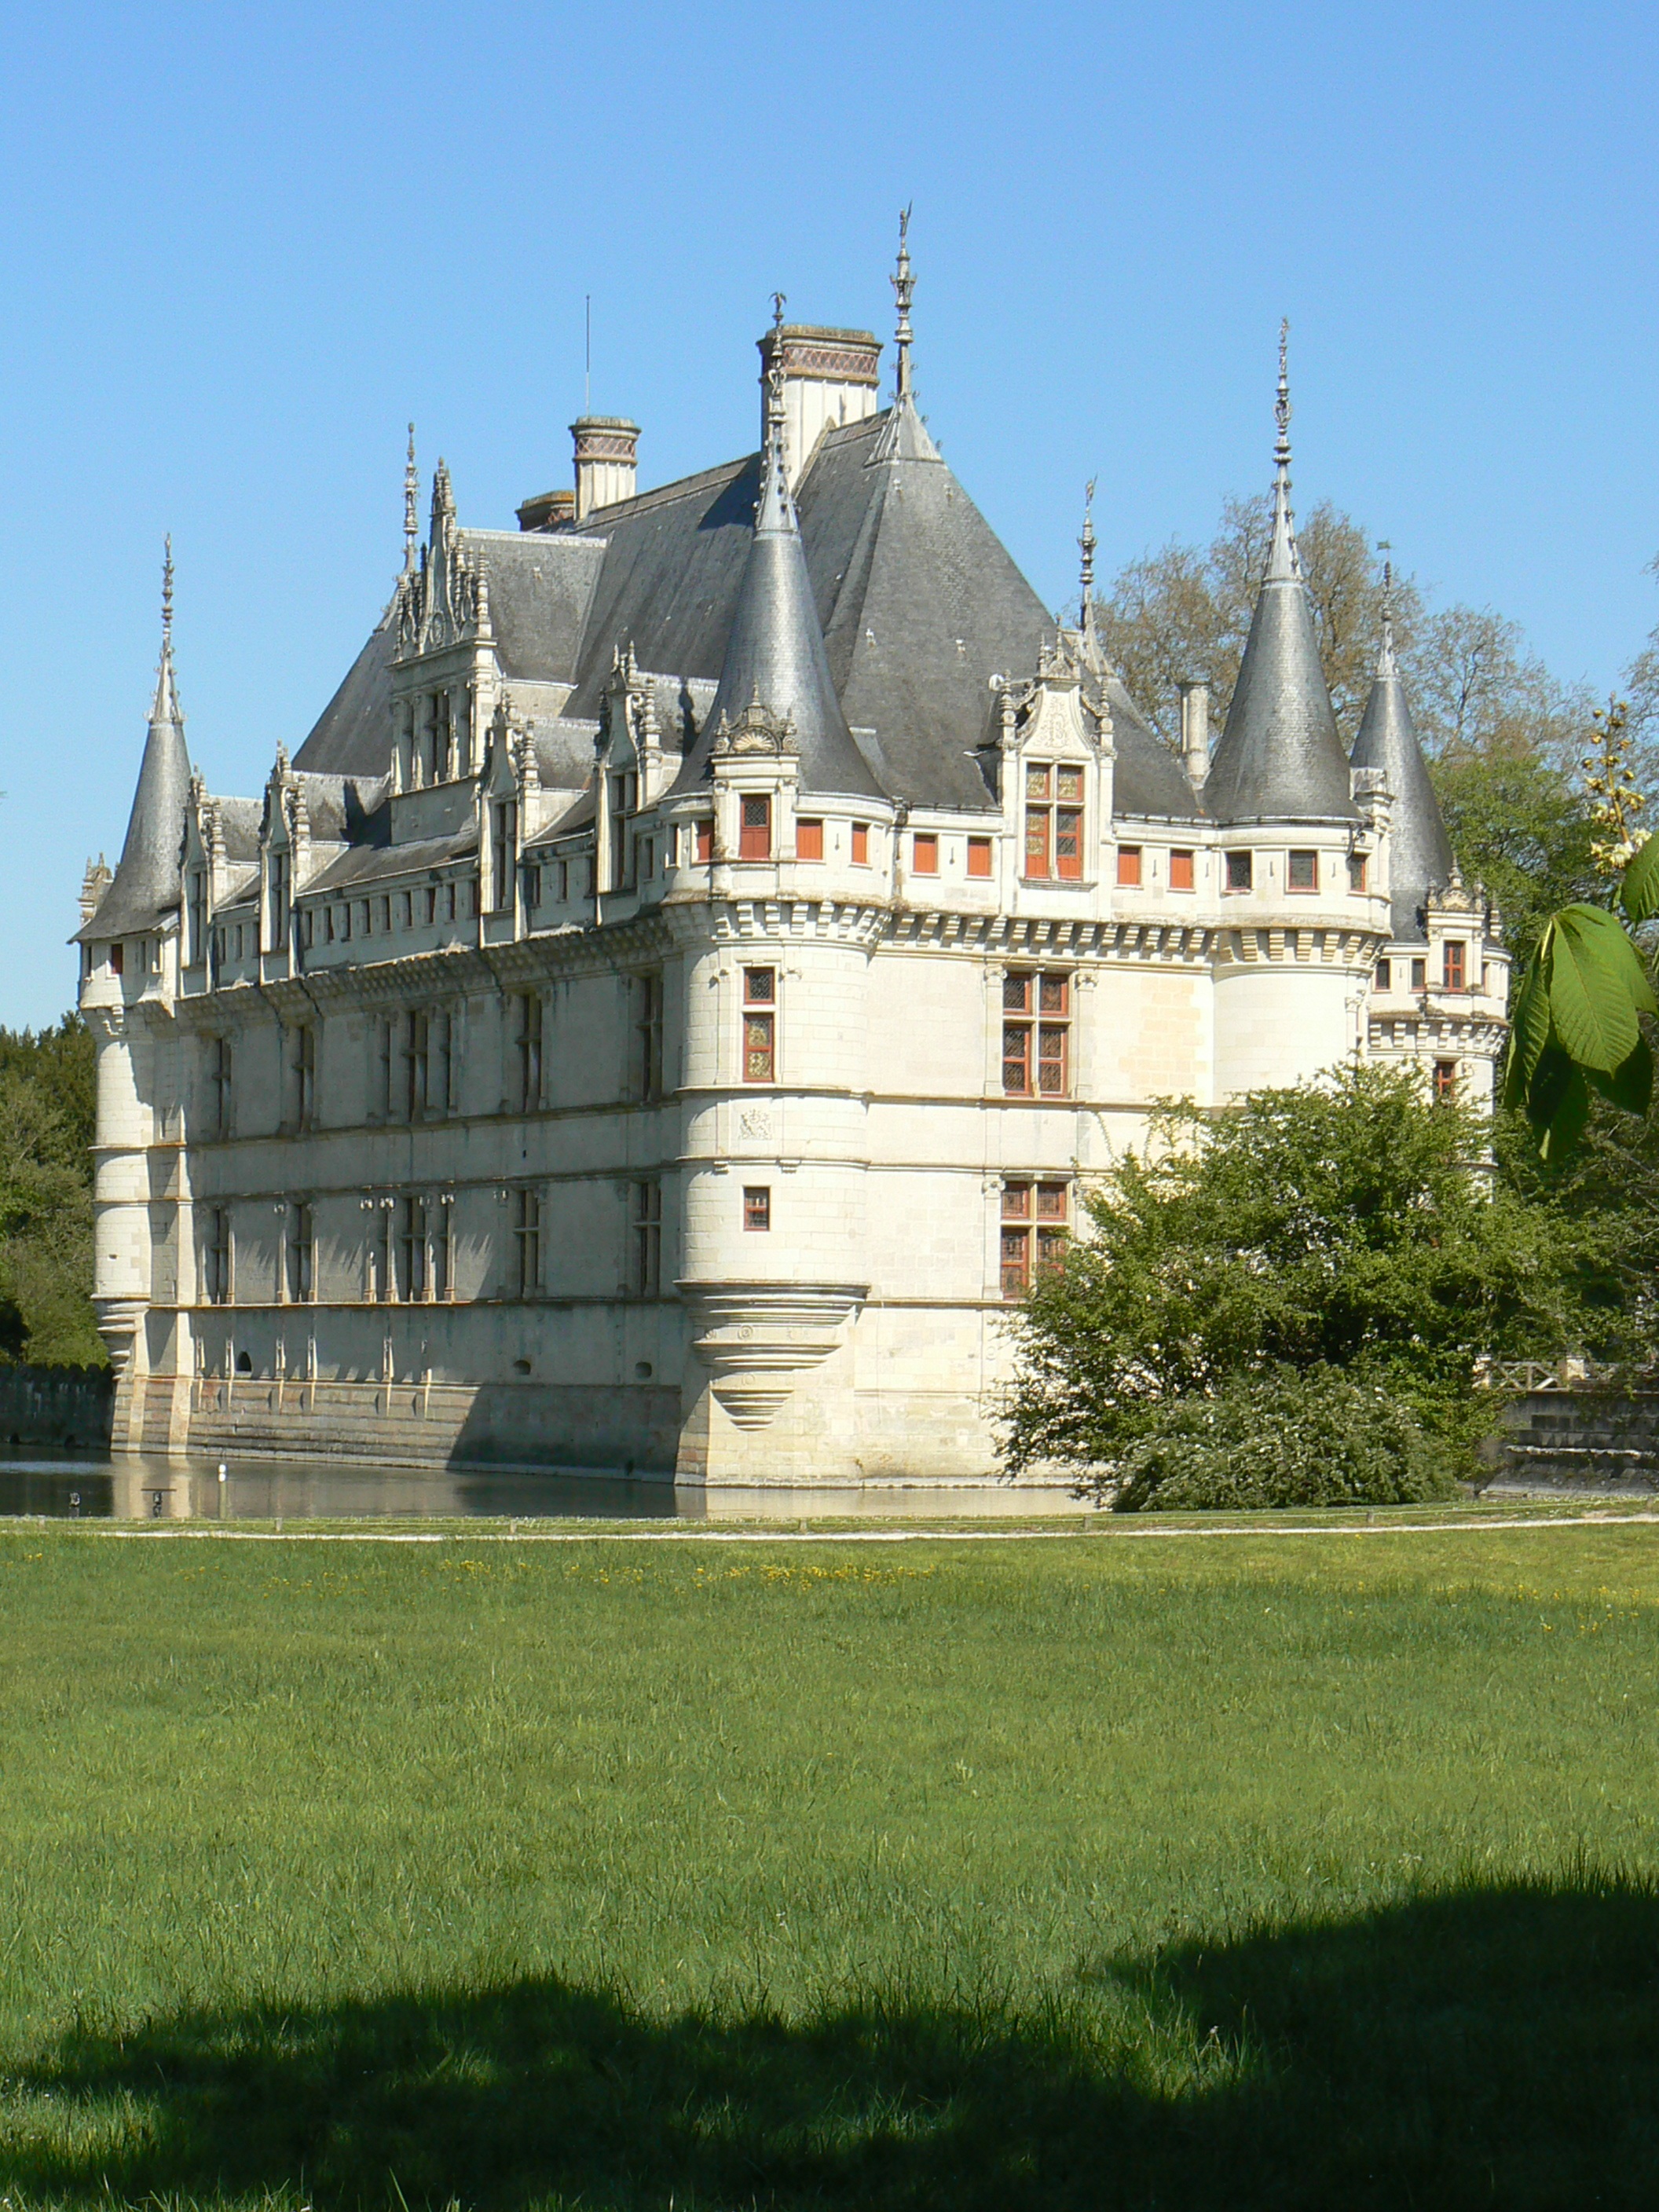
architecture, building, chateau, palace, castle, place of worship, monastery, estate, stately home, ch teaux de la loire, historic site, azay curtain, castle of azay le rideau